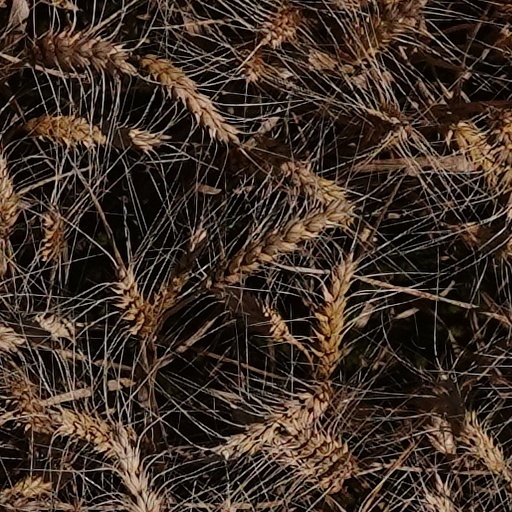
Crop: wheat